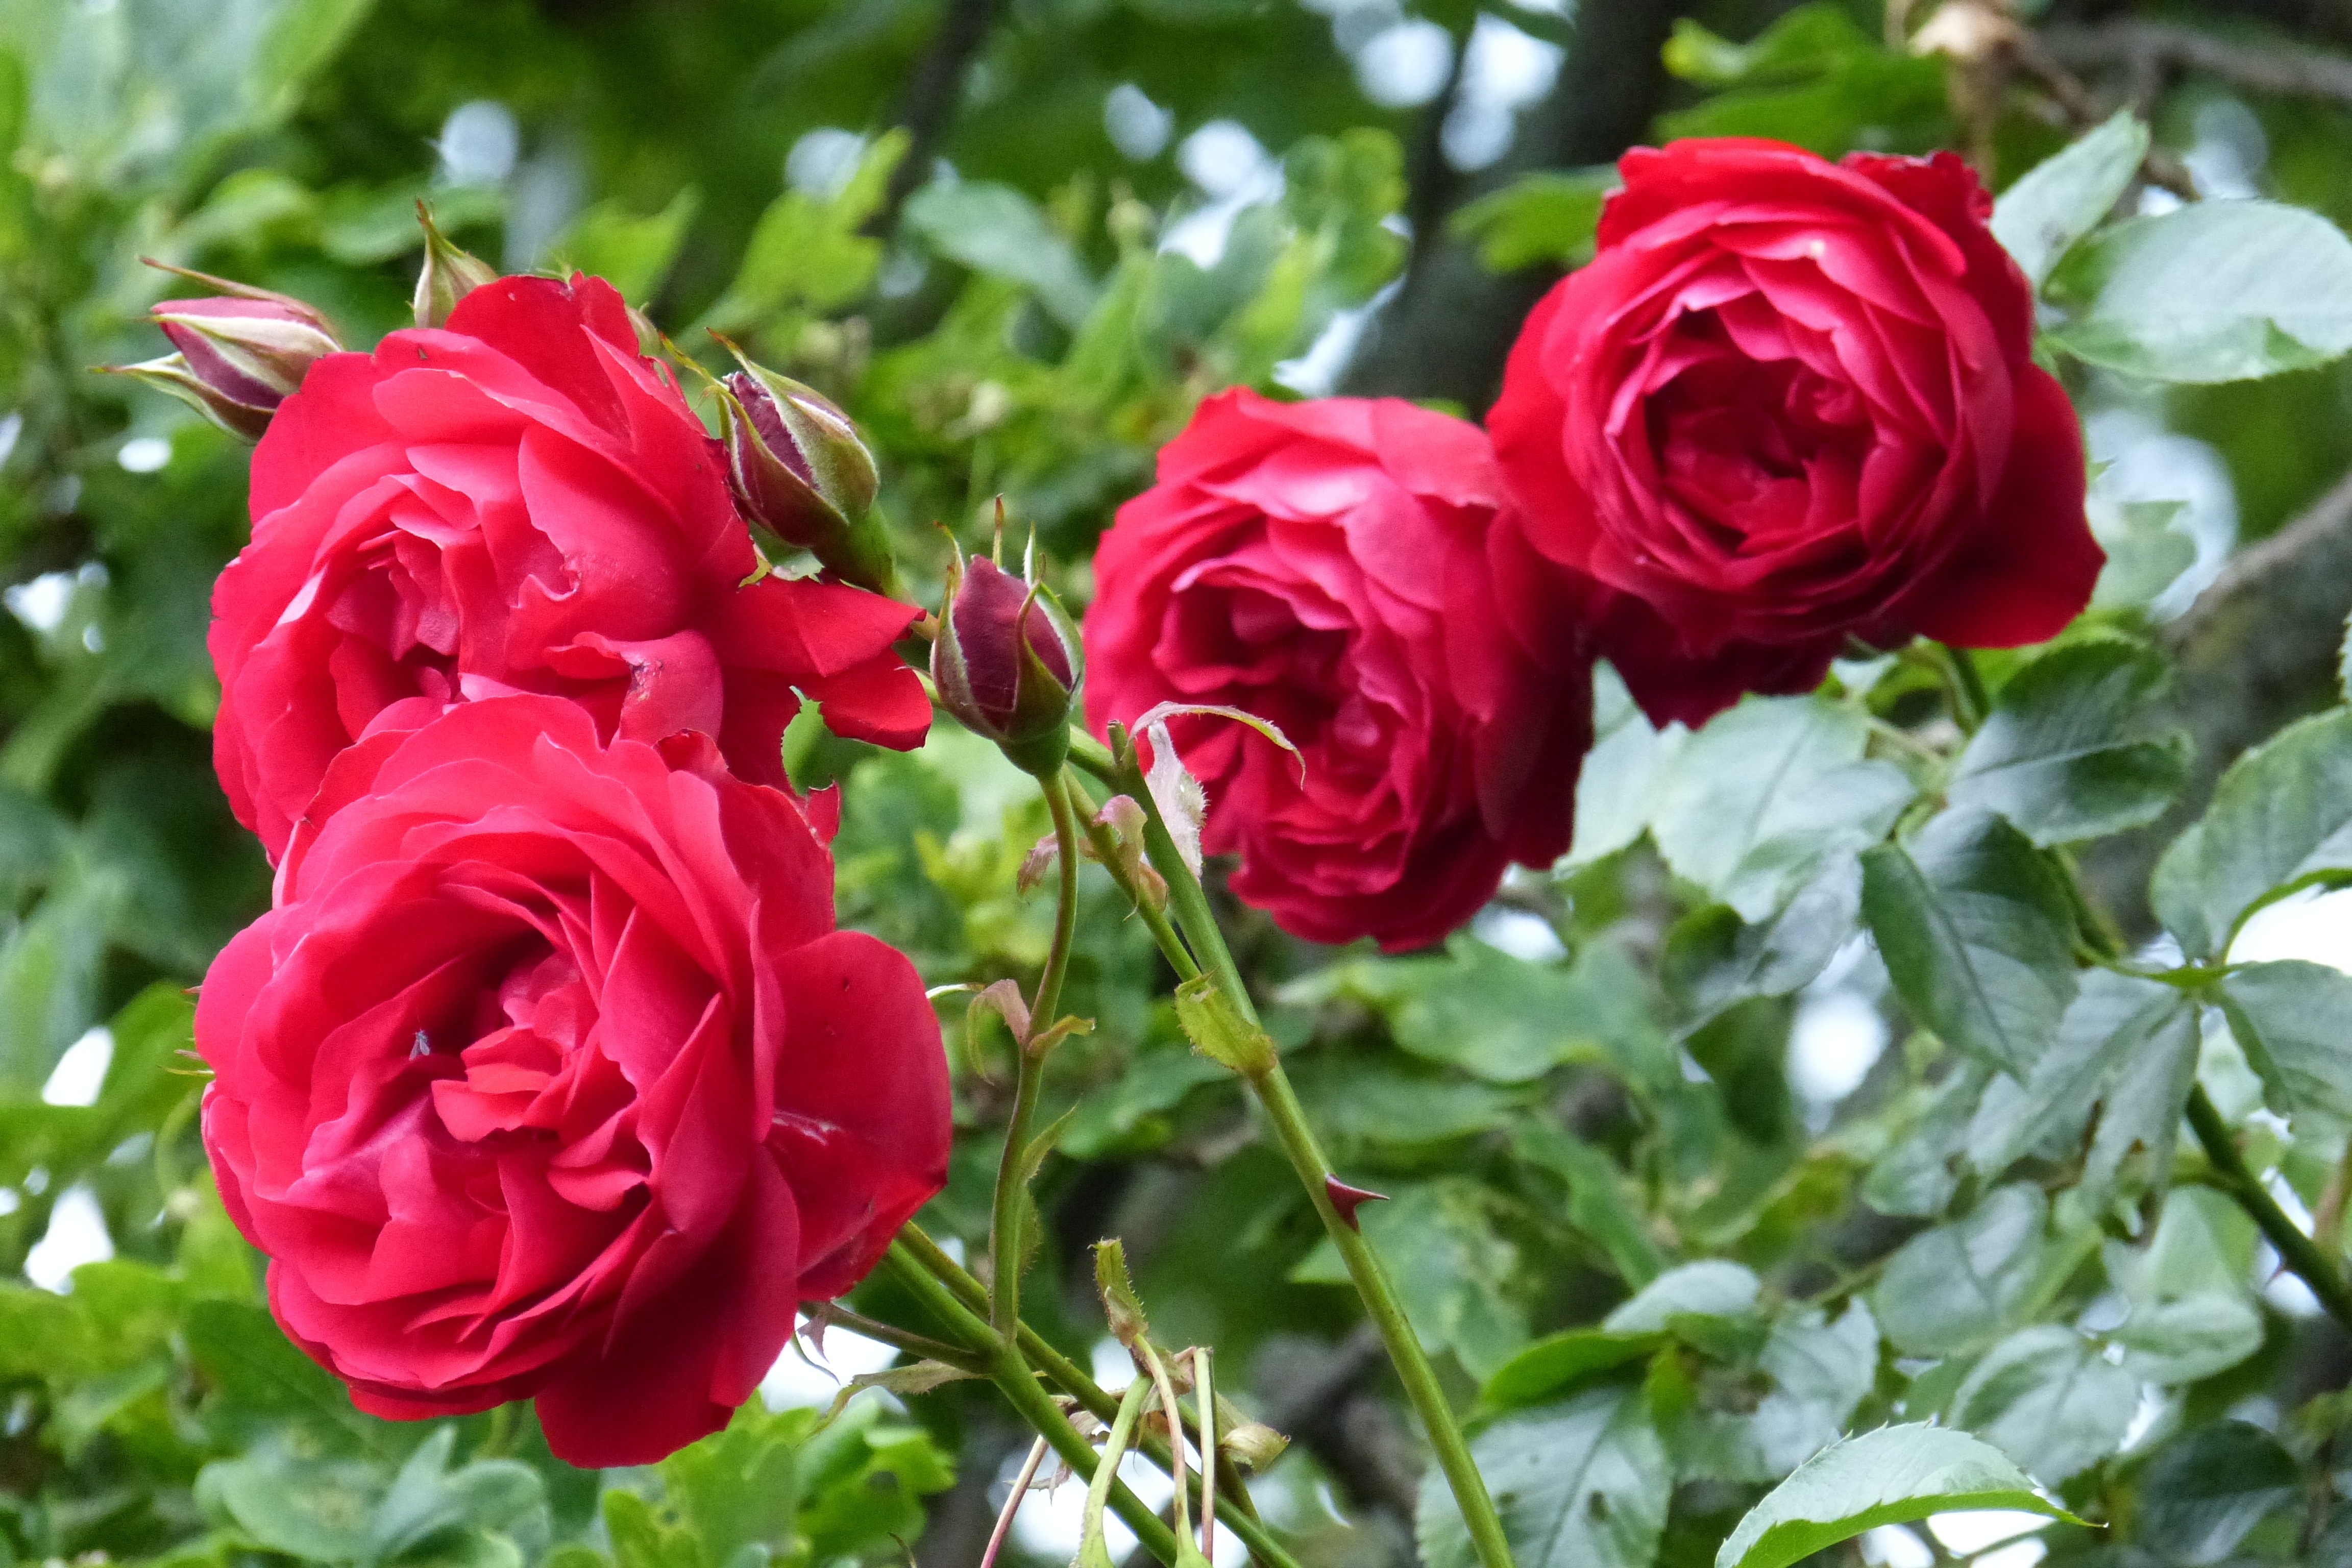
plant, flower, petal, rose, red, flowers, roses, floristry, floribunda, flowering plant, garden roses, rose family, land plant, rosa centifolia, rose order